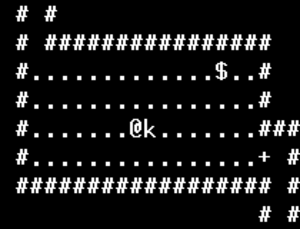
Moria est un jeu vidéo de type roguelike développé par Robert Alan Koeneke en 1983. Il s’inspire pour cela de Colossal Cave Adventure et de Rogue dont il transpose le système de jeu dans la ville souterraine de la Moria décrite dans le Seigneur des anneaux de J. R. R. Tolkien. Le but de ce jeu est d'atteindre les profondeurs de la Moria et de tuer le Balrog.